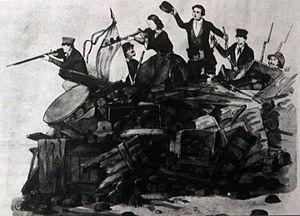
L'amazone de Prague sur les barricades en 1848 archives de l'auteur Sacher Masoch
Leopold von Sacher-Masoch, né le 27 janvier 1836 à Lemberg en royaume de Galicie et de Lodomérie et mort le 9 mars 1895 à Lindheim, est un historien et écrivain journaliste. Le mot masochisme est formé à partir de son nom.